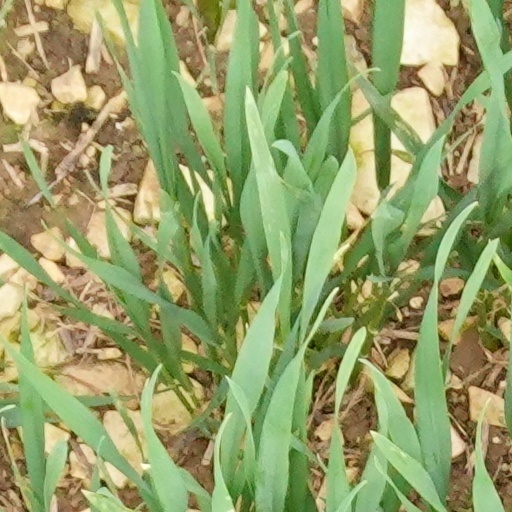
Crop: wheat